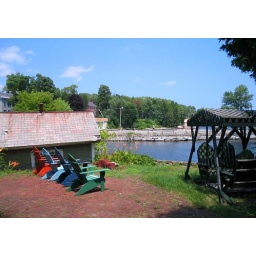
How appropo to find the chairs named for the mountains in that area of the country and on Lake Champlain :&amp;gt;))))